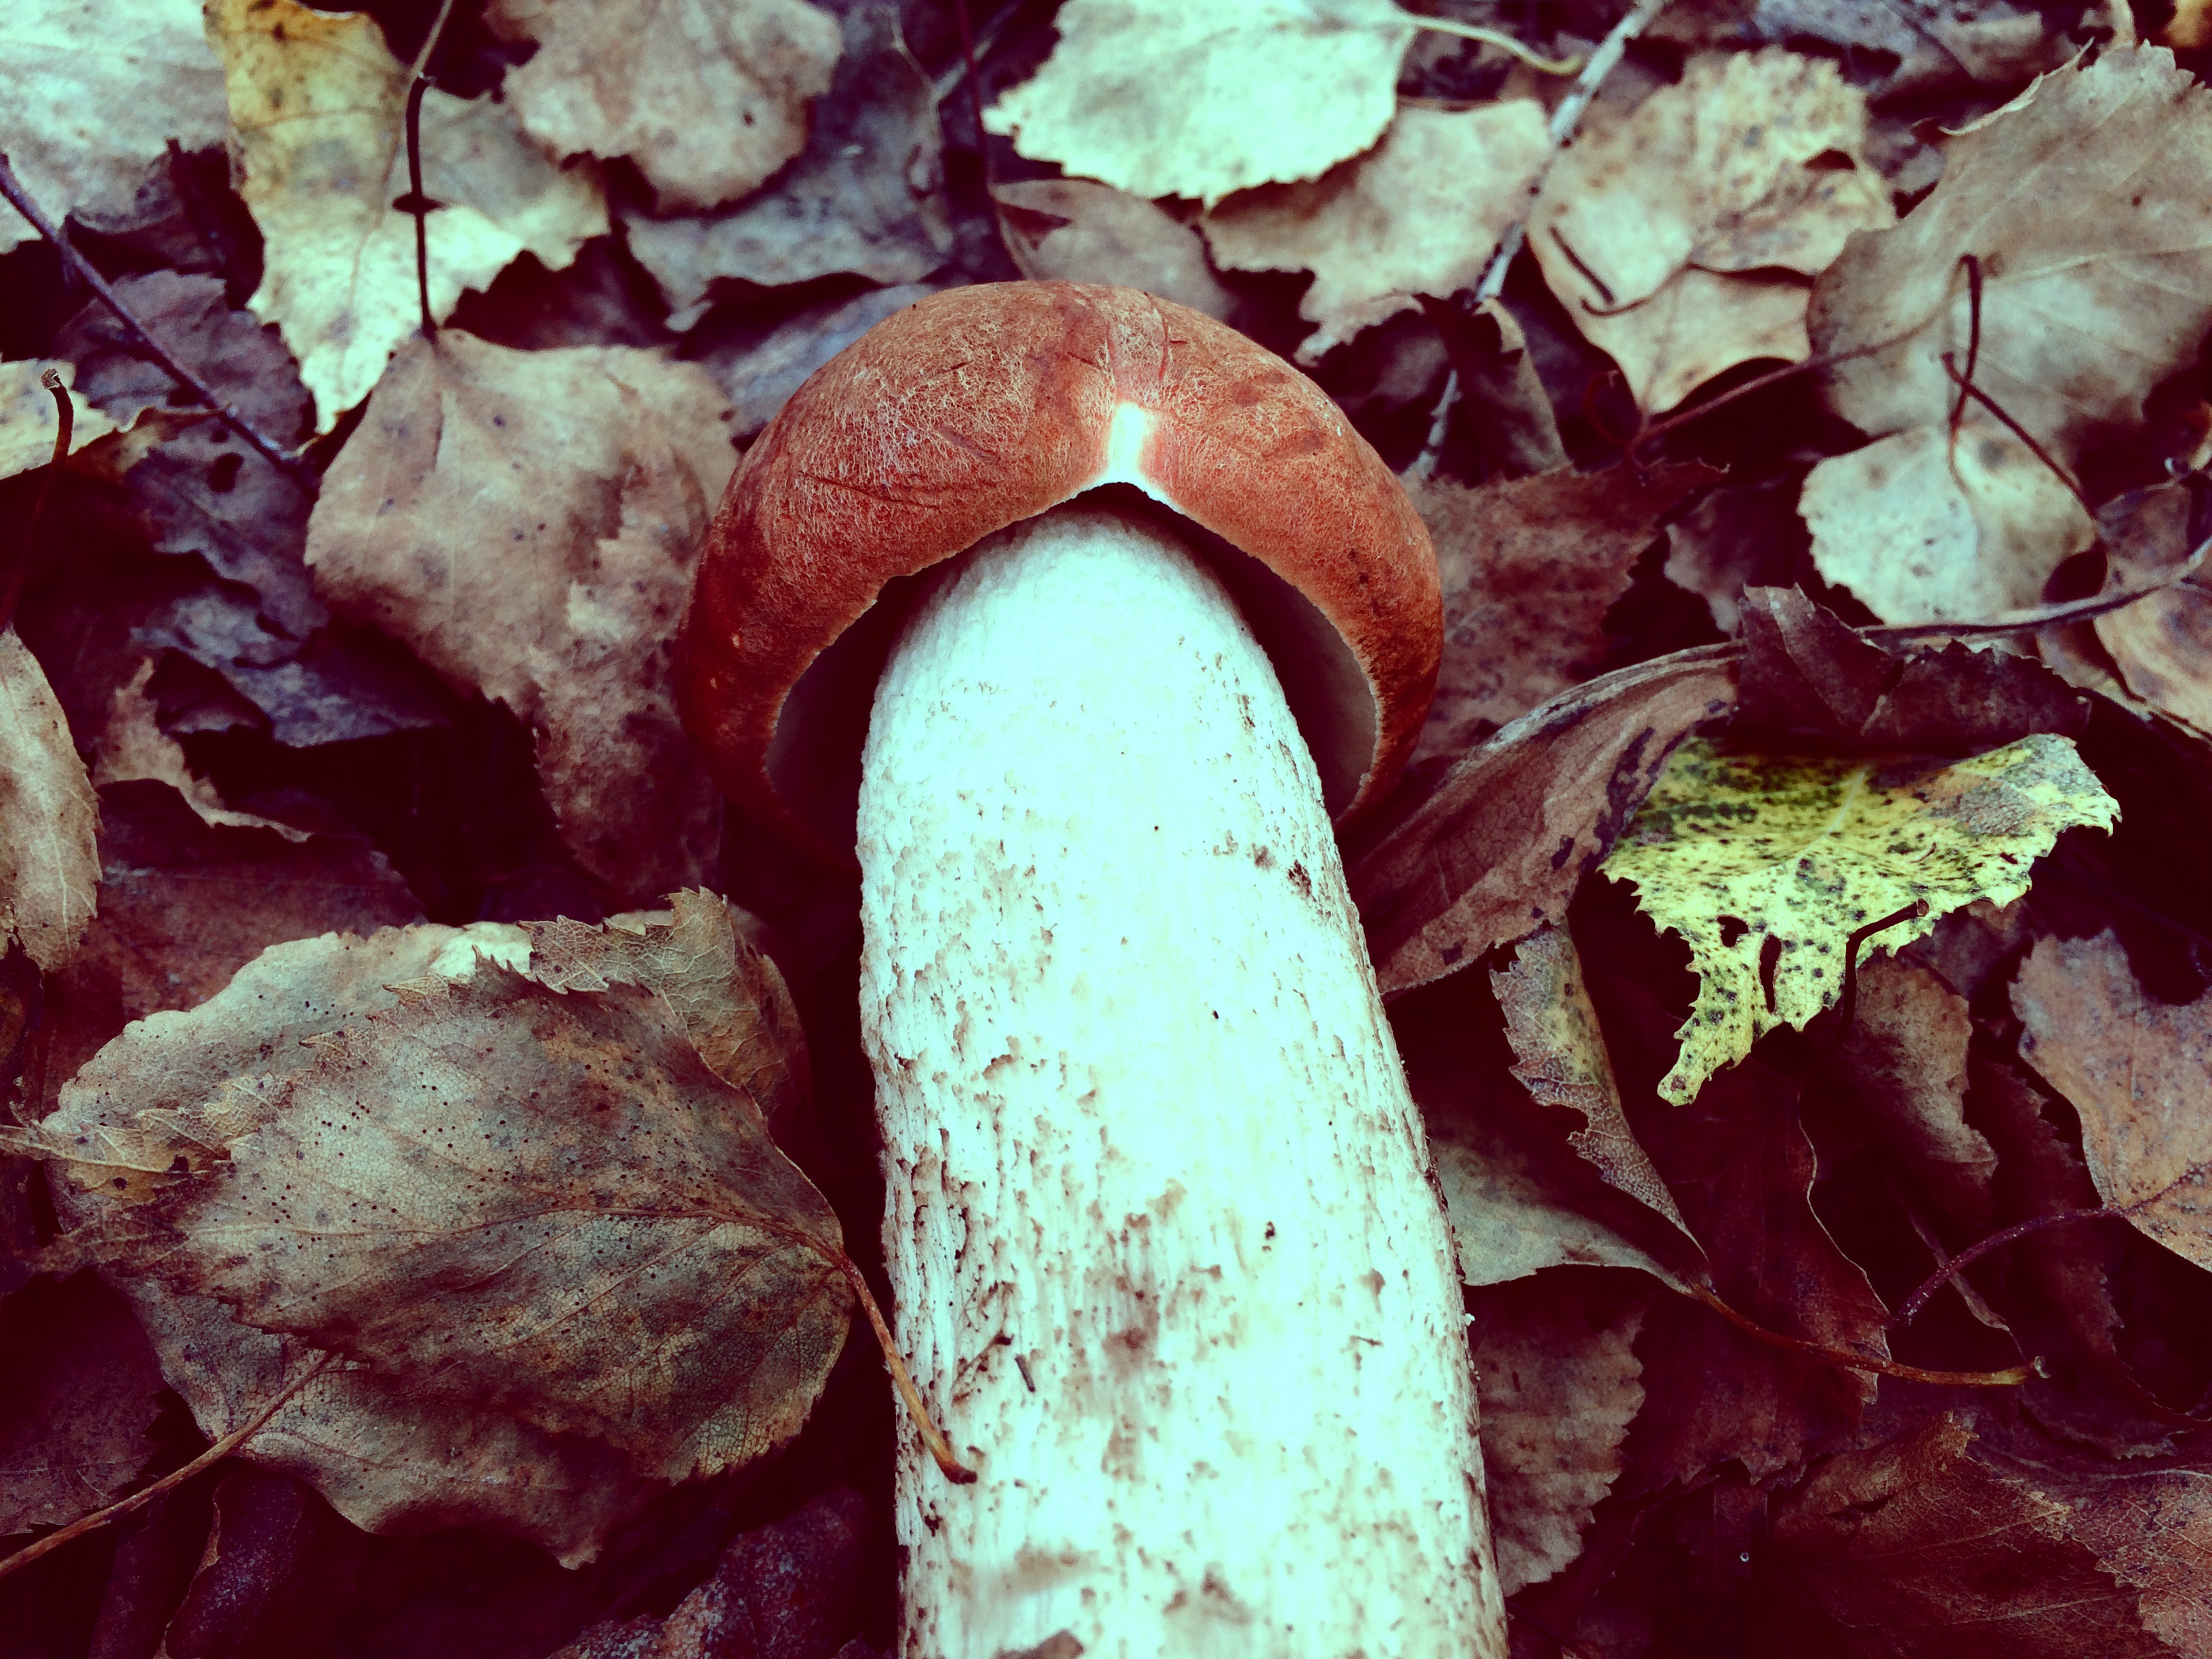
plant, leaf, flower, petal, red, produce, color, autumn, pink, flora, season, close up, macro photography